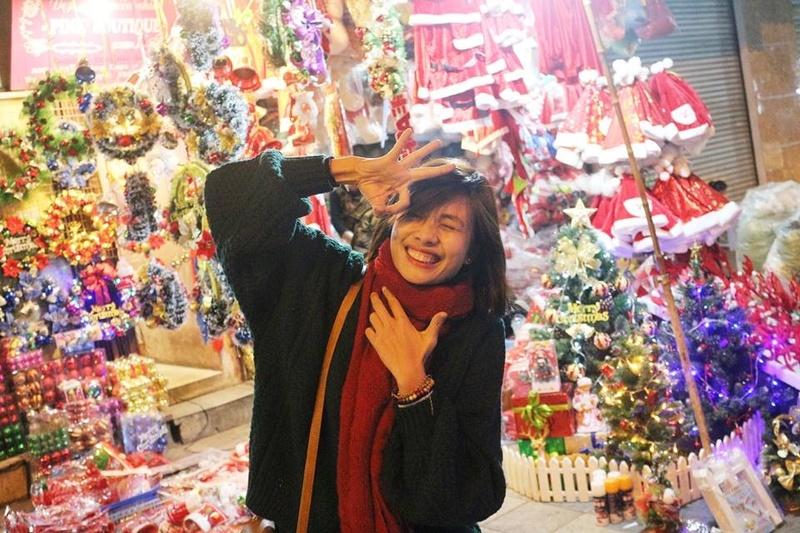
ở trước các sản phẩm đồ trang trí có một cô gái đang tạo dáng chụp ảnh